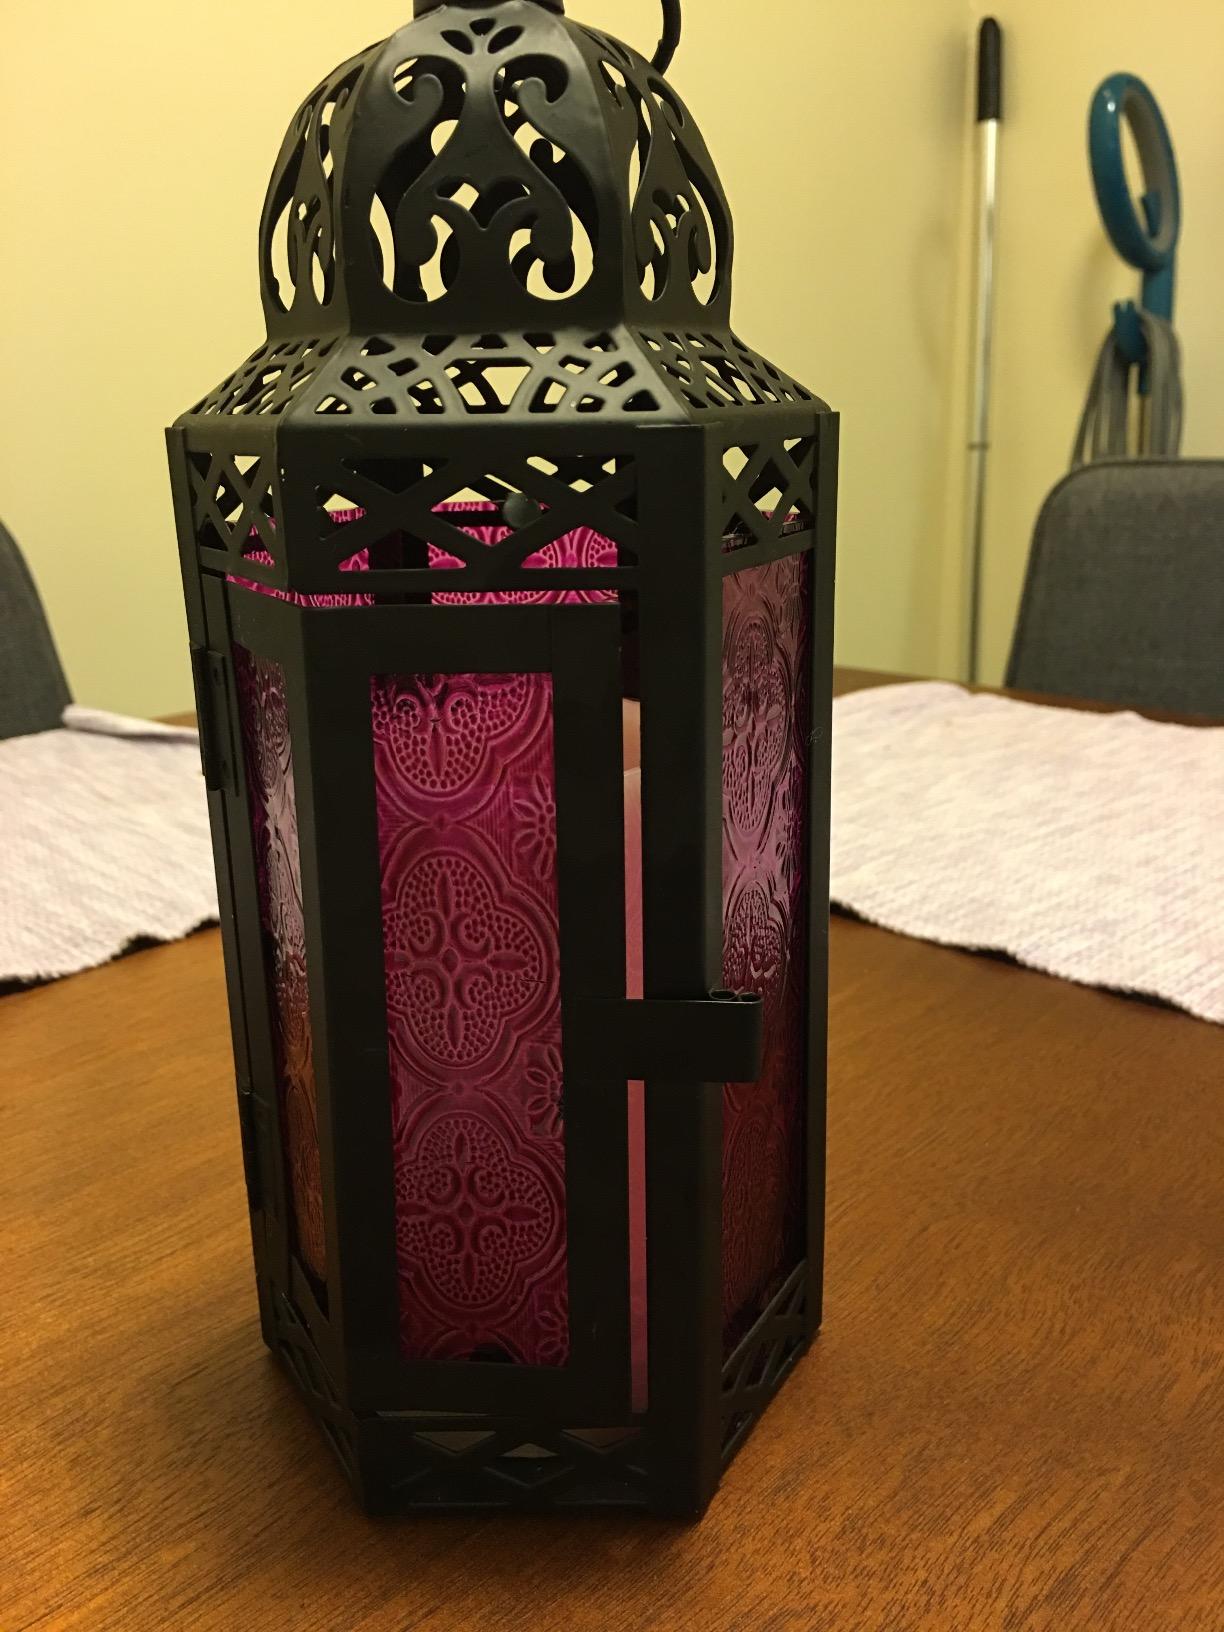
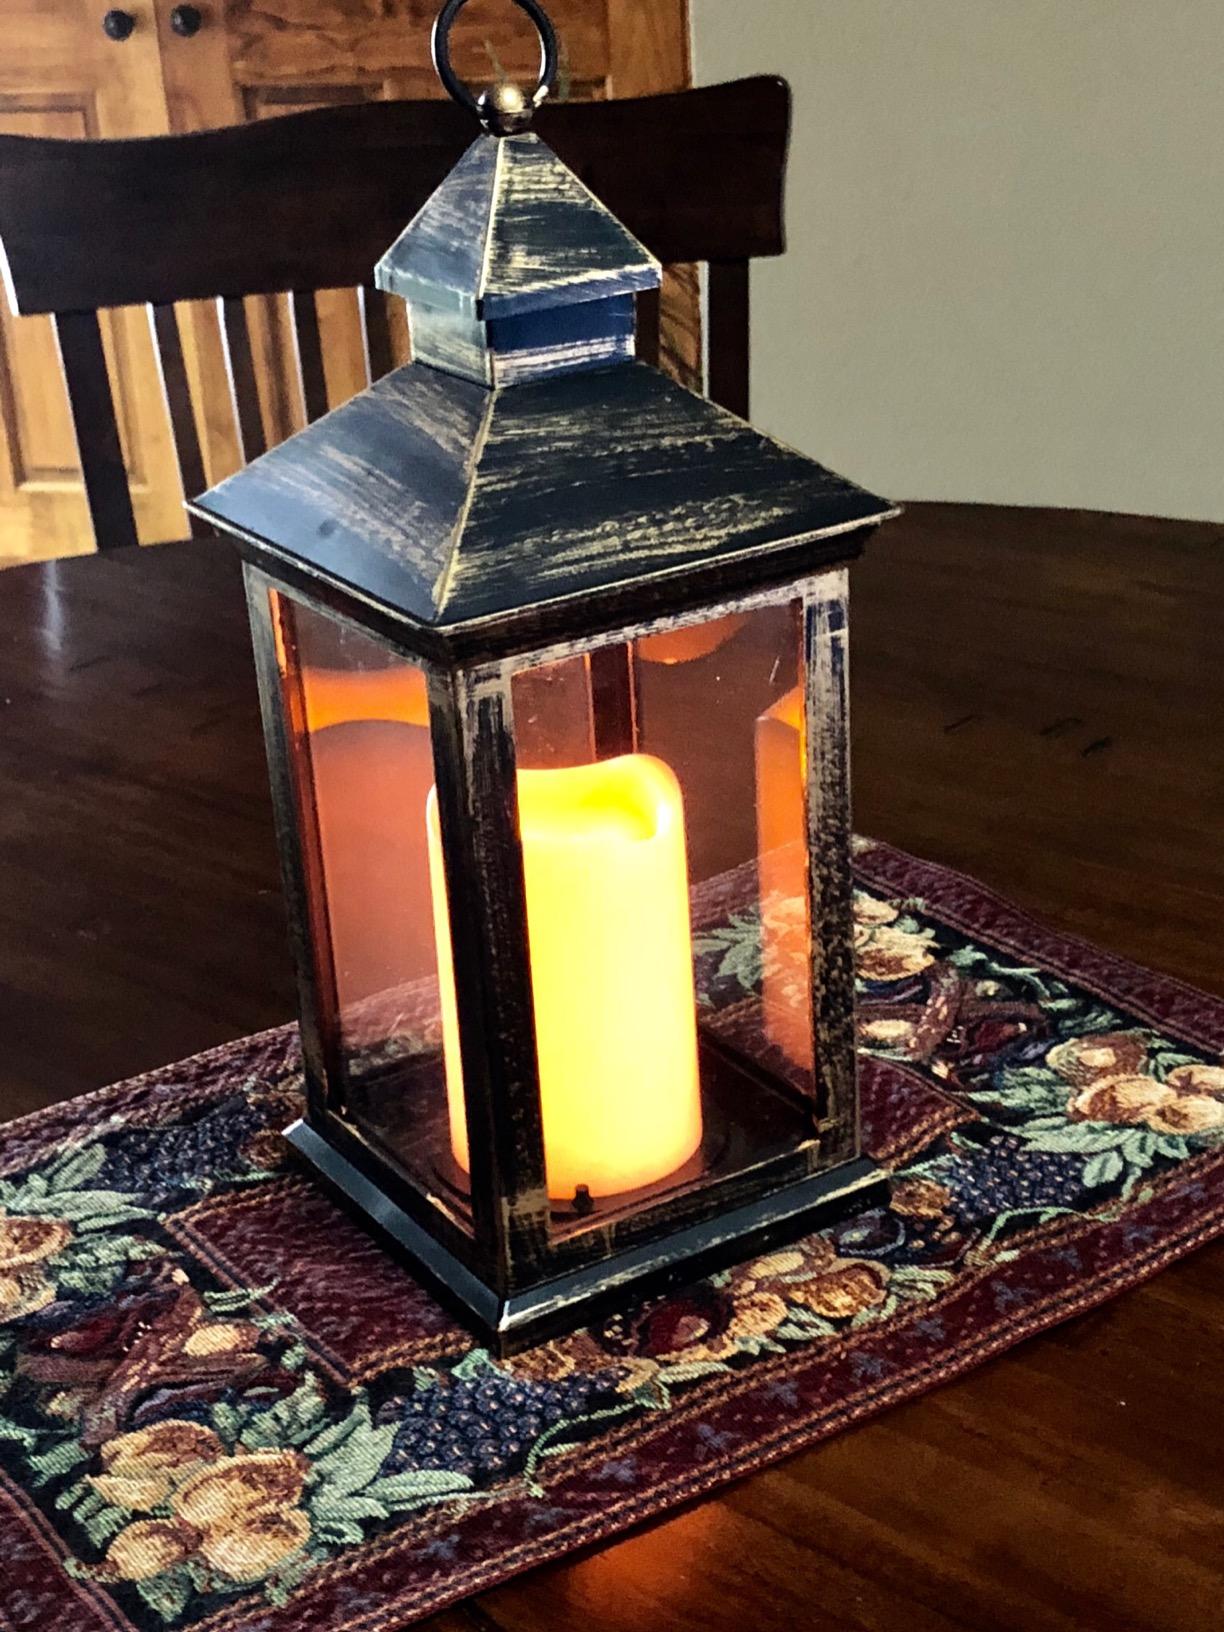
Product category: lantern
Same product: no